JK Luunja

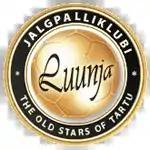

JK Luunja was an Estonian football club, which originates from Luunja near the city of Tartu. Their home ground was located in nearby Kaagvere village in Mäksa Parish.